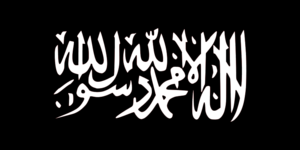
Hizb ut-Tahrir
Flag af Hizb ut-Tahrir
Denne artikel bør gennemlæses af en person med fagkendskab for at sikre den faglige korrekthed.